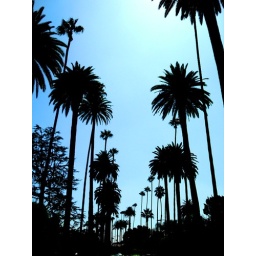
Driving down to the beach from Alma's house in the Hollywood hills.